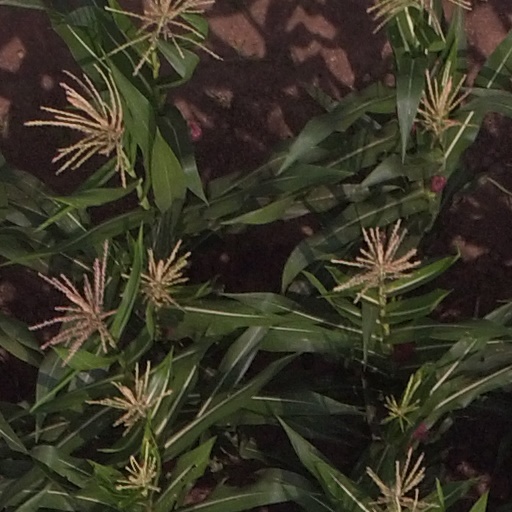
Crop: maize; corn